Northern Scotland

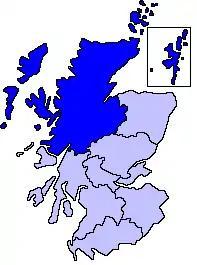
Northern Scotland shown within Scotland

Northern Scotland was an administrative division of Scotland used for police and fire services. It consisted of Highland, the Orkney Islands, the Shetland Islands, and the Western Isles. The police service (Northern Constabulary) used "Northern" in its name, but the fire service used the name "Highlands and Islands Fire and Rescue Service". In 2013, the services were merged into Police Scotland and the Scottish Fire and Rescue Service, respectively.